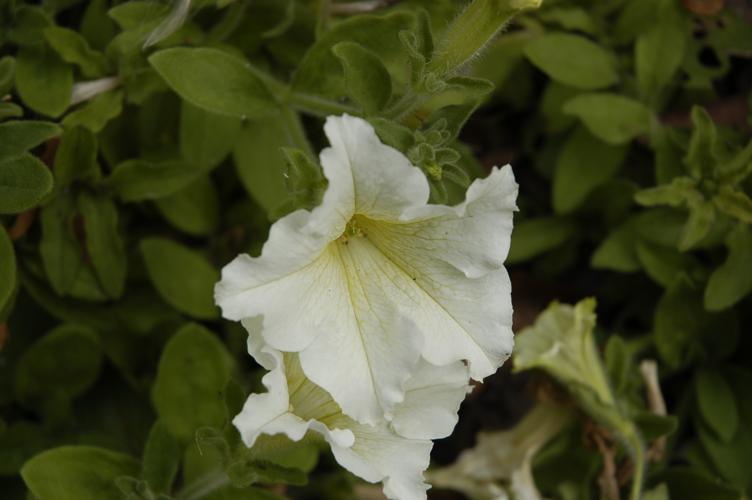
Label: petunia